Kunsan Air Base

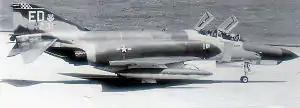
McDonnell Douglas F-4E-34-MC Phantom AF Serial No 67-0231 of the 16th Tactical Fighter Squadron on TDY from Eglin AFB Florida – Attached to 354th TFW at Kusan AB South Korea – April 1, 1970

At an unknown date in this time frame, the US Army 38th Air Defense Artillery Brigade assigned Battery B, 6th Battalion, 44th Air Defense Artillery Regiment, a HAWK missile unit to the base. The Tactical Operations site was located on a hill just off the coast, but near the base. Its mission was to defend the base from air attack. The HAWK site and all hardware was turned over to the Korean Army sometime in the early 1990s.